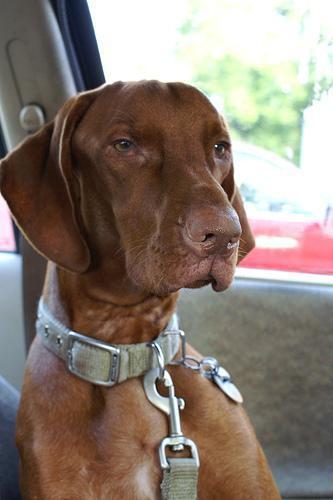
vizsla